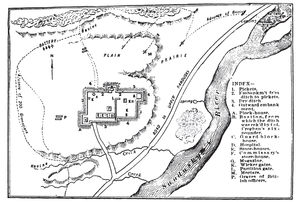
La bataille de Fort Stephenson est une bataille de la guerre anglo-américaine de 1812 qui a eu lieu le 2 août 1813. Elle a été remportée par les Américains.